Sulfonic acid

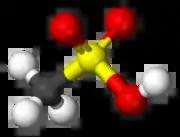
Ball-and-stick model of methanesulfonic acid.

Aryl sulfonic acids are produced by the process of sulfonation. Usually the sulfonating agent is sulfur trioxide. A large scale application of this method is the production of alkylbenzenesulfonic acids: